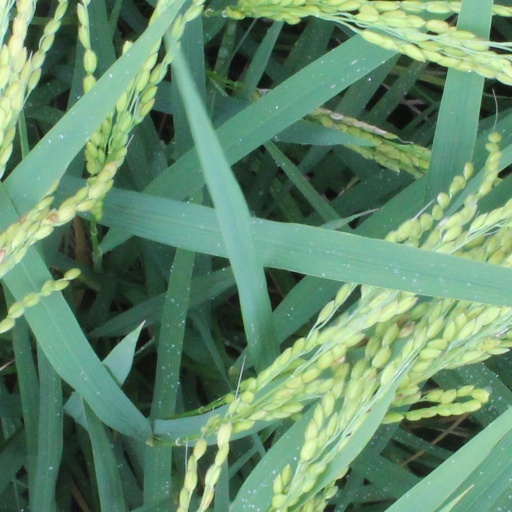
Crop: rice